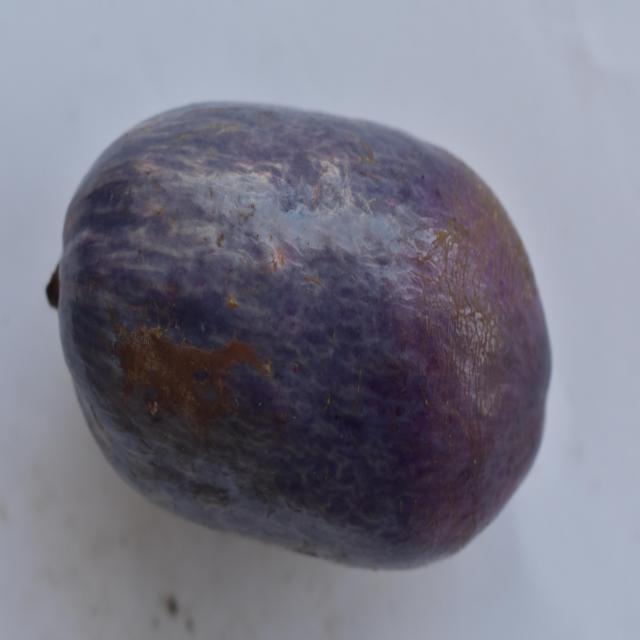
Plum grade: unaffected